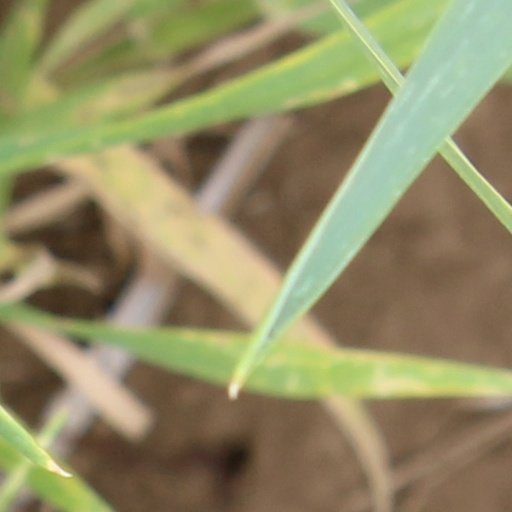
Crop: wheat